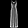
Label: Dress